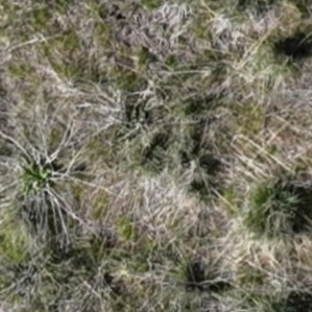
Month: may